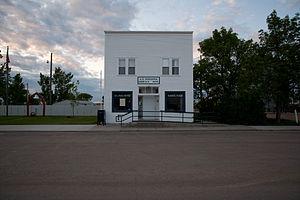
La ville américaine de Hague est située dans le comté d'Emmons, dans l’État du Dakota du Nord. Lors du recensement de 2010, sa population s’élevait à 71 habitants.